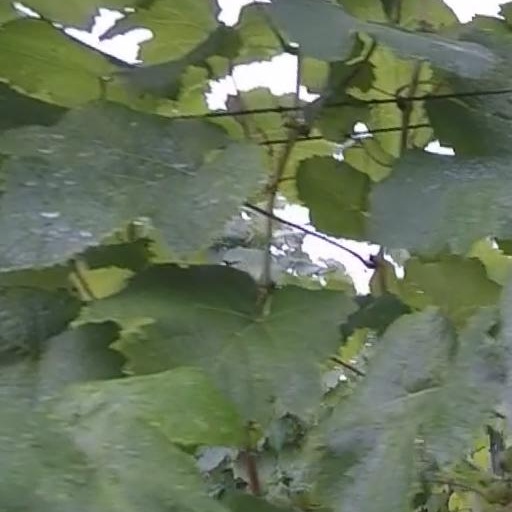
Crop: grape